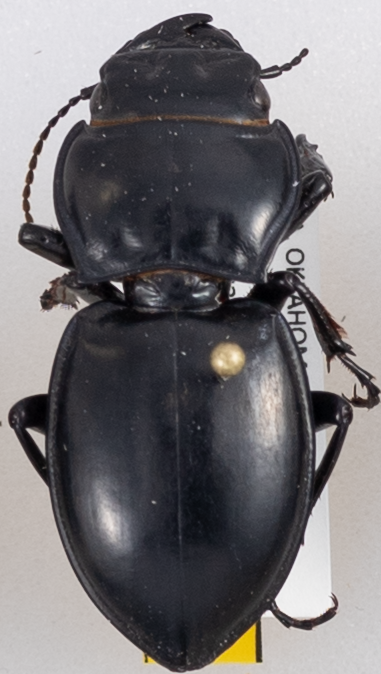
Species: Pasimachus californicus
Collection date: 2015-05-12
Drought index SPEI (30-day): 1.69
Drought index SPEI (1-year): -0.006
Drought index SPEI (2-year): -1.28